Color printing

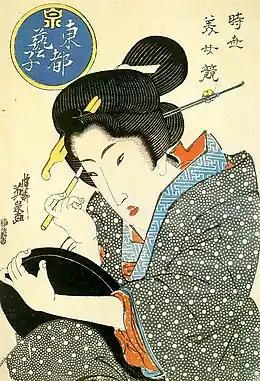
Bijin (beautiful woman) ukiyo-e by Keisai Eisen, before 1848

In Japan, color woodcuts were used for both sheet prints and book illustrations, though these techniques are better known within the history of prints. The "full-color" technique, called nishiki-e in its fully developed form, spread rapidly, and was used widely for sheet prints from the 1760s on. Text was nearly always monochrome, and many books continued to be published with monochrome illustrations sumizuri-e, but the growth of the popularity of "ukiyo-e" brought with it demand for ever increasing numbers of colors and complexity of techniques. By the nineteenth century most artists designed prints that would be published in color. Major stages of this development were: